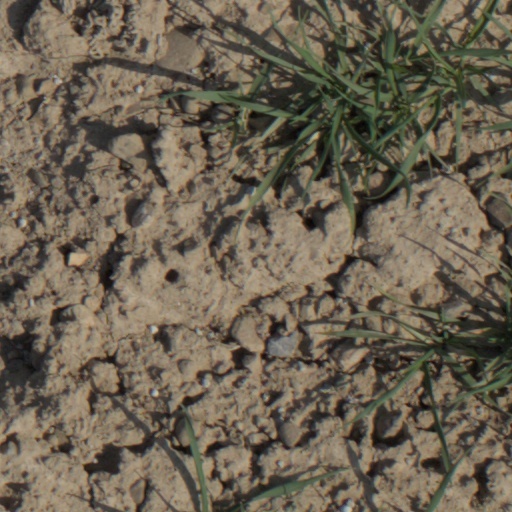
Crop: wheat